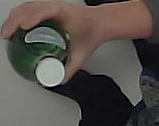
Product: sanpellegrino_water